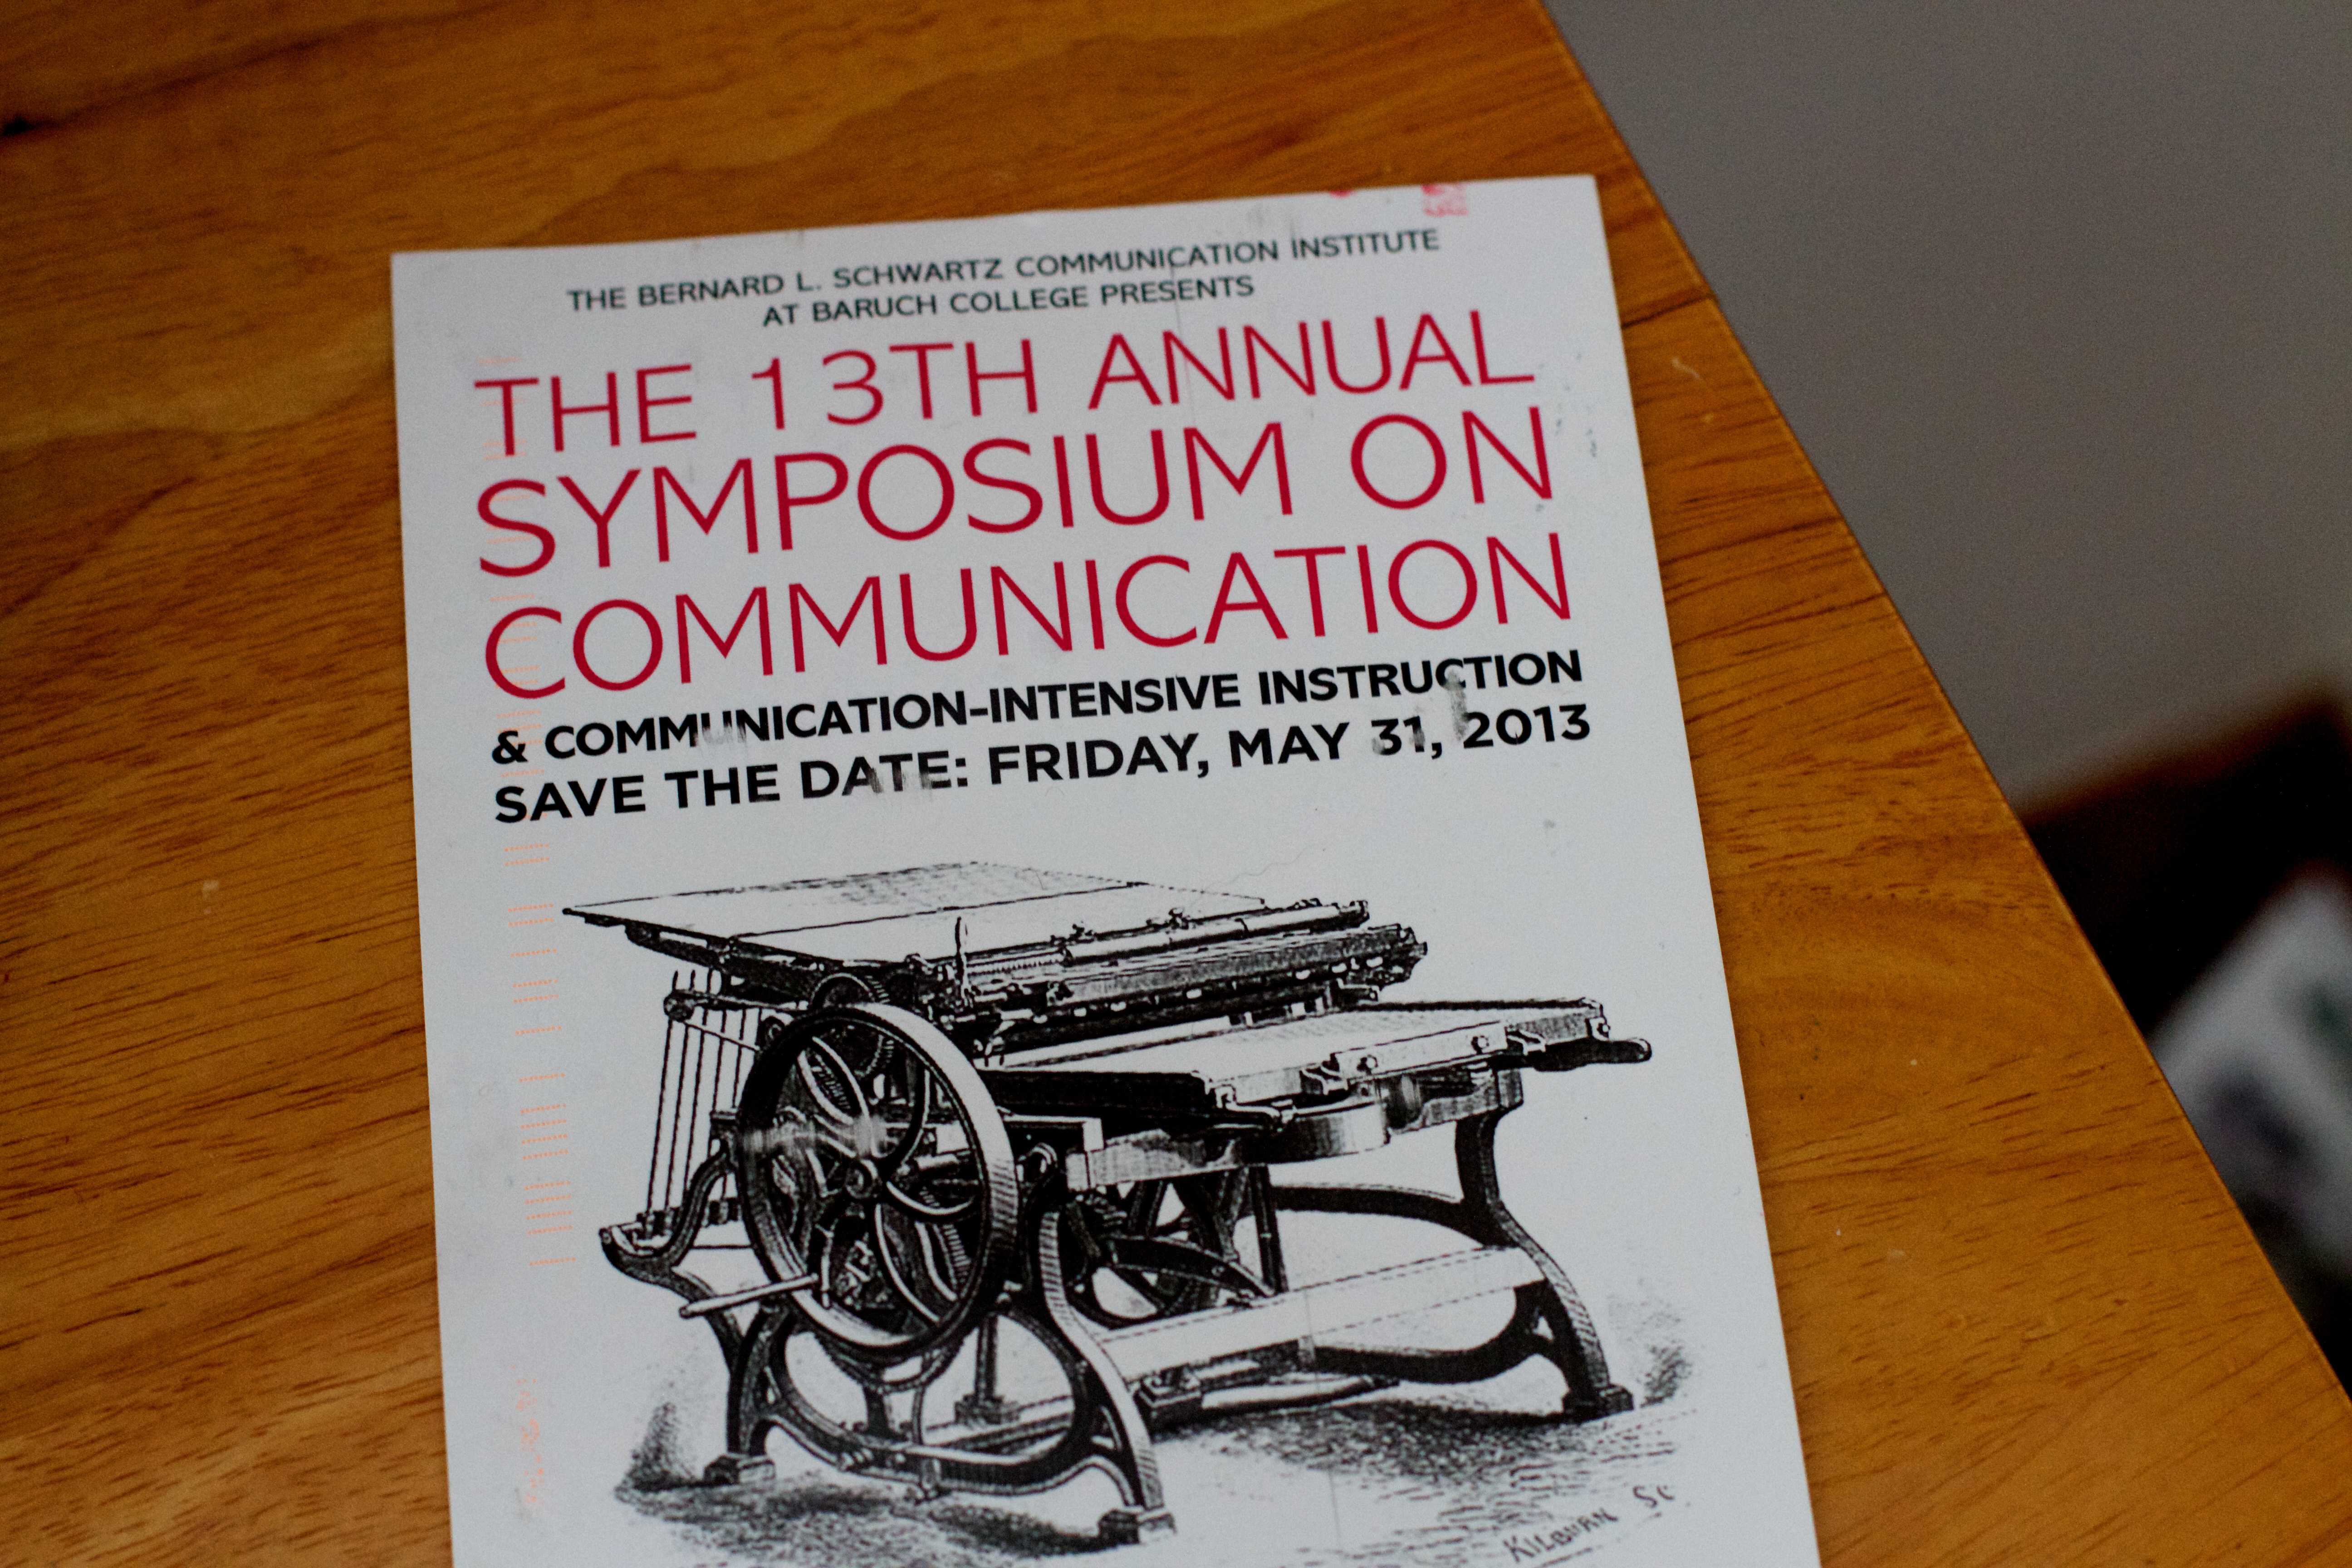
book, art, sketch, drawing, design, poster